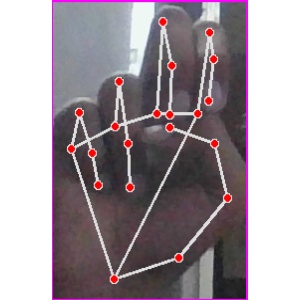
अक्षर: ह